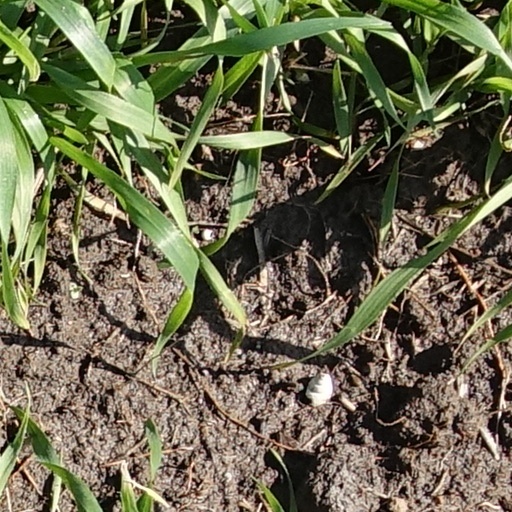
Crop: wheat